Design of Cities

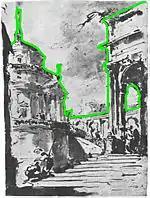
Meeting the Sky

Bacon points to "akroterion" of Greek temples as an excellent example of how buildings and built form meet the sky. He points to a revival of this style in the Baroque and Victorian period, and comments that this element is an identical to a city skyline, which he identifies as a city's signature.